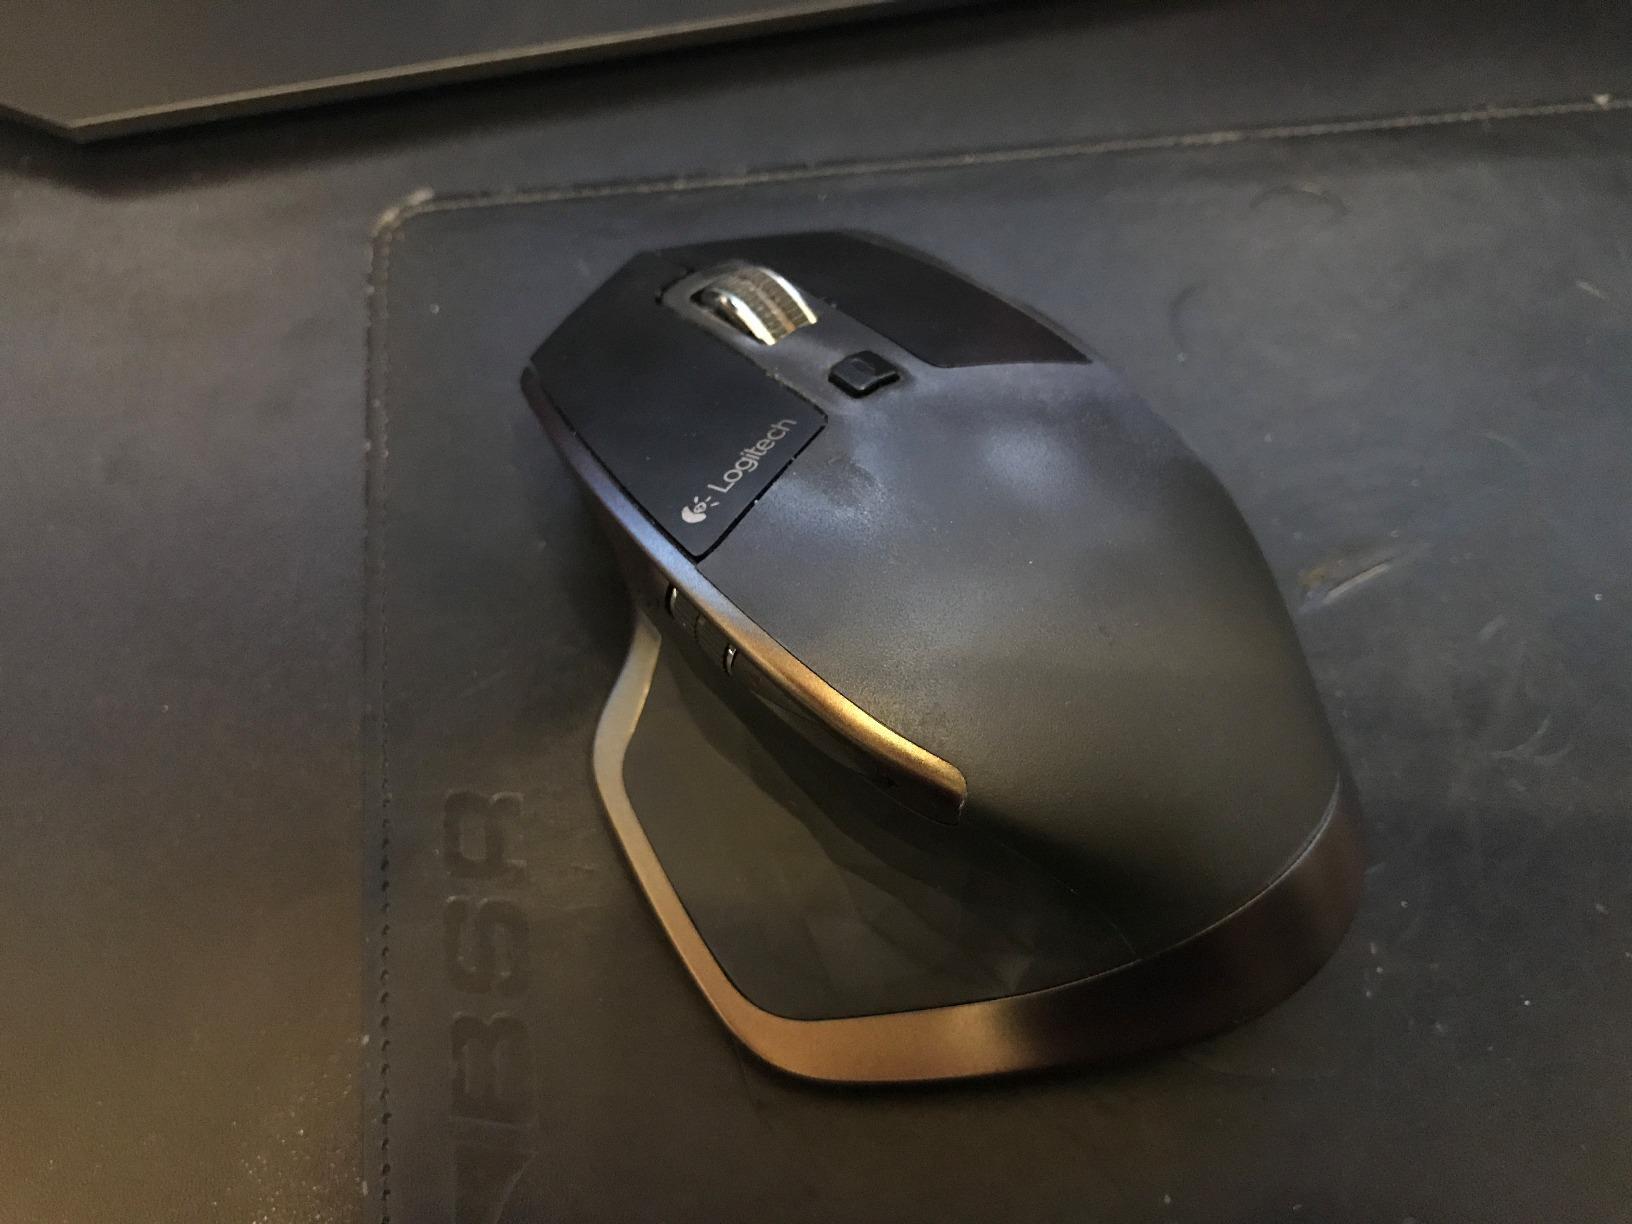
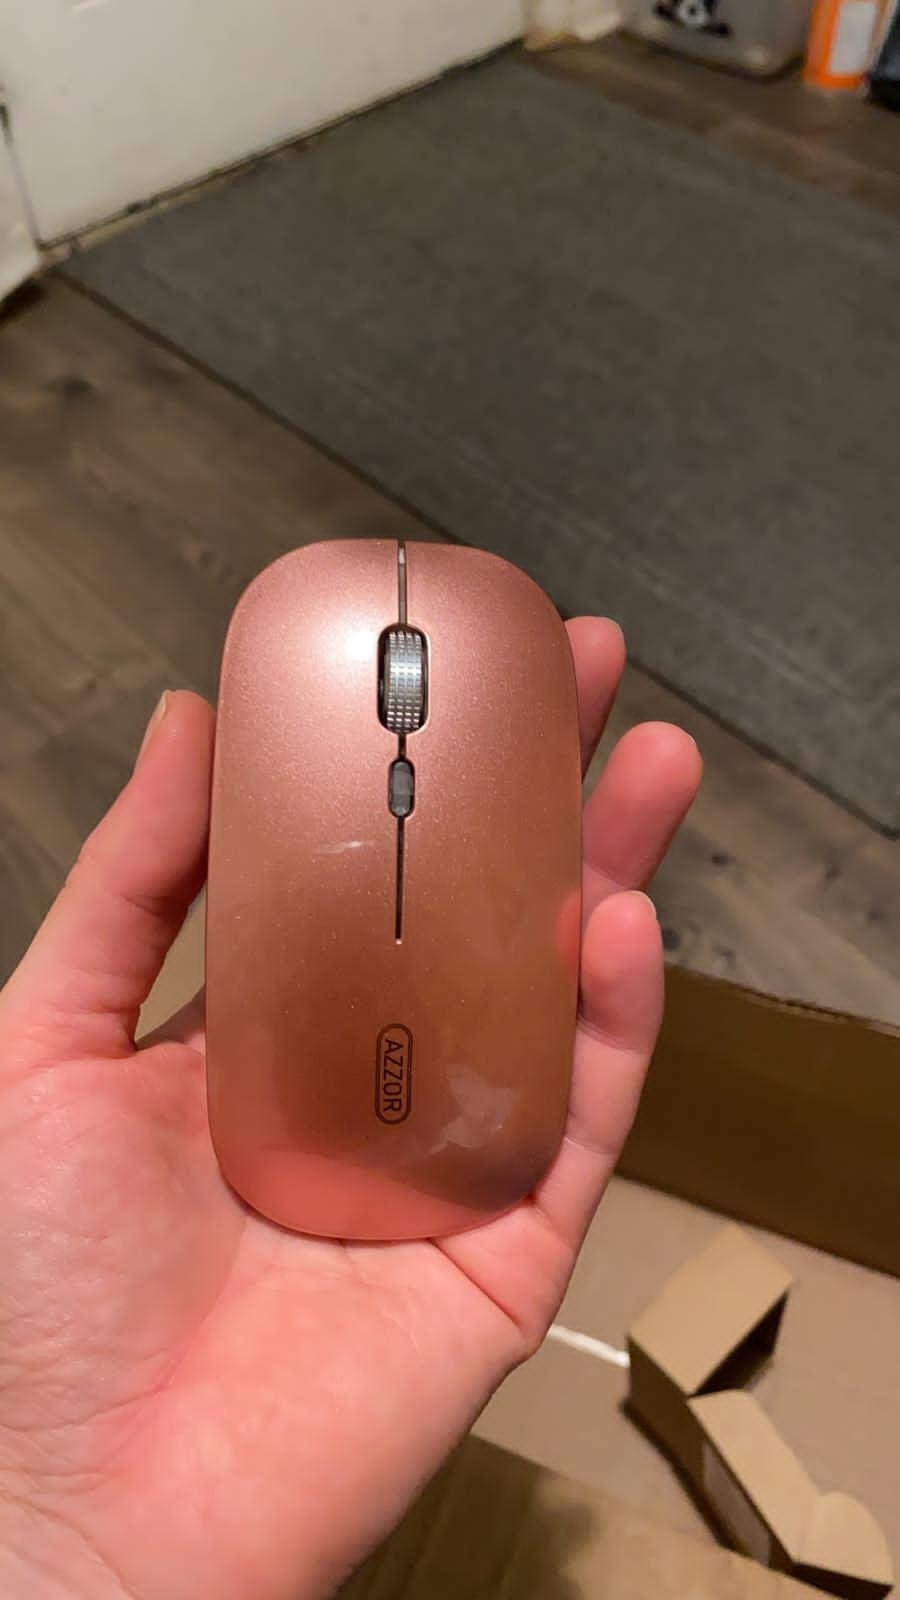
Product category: mouse
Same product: no